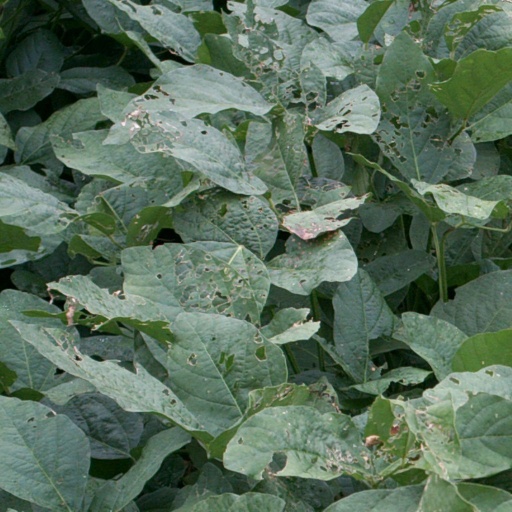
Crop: soybean